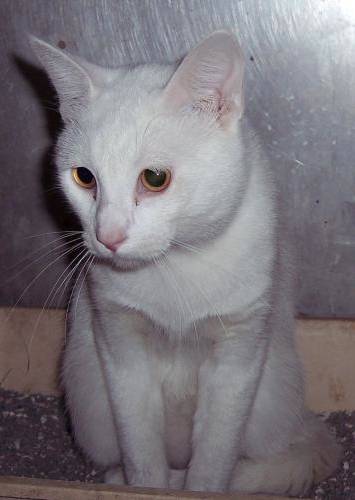
Label: cat